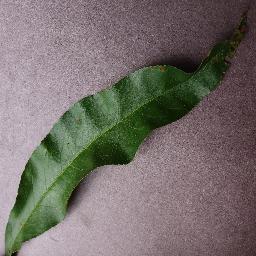
Label: Peach___Bacterial_spot